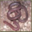
Label: snake